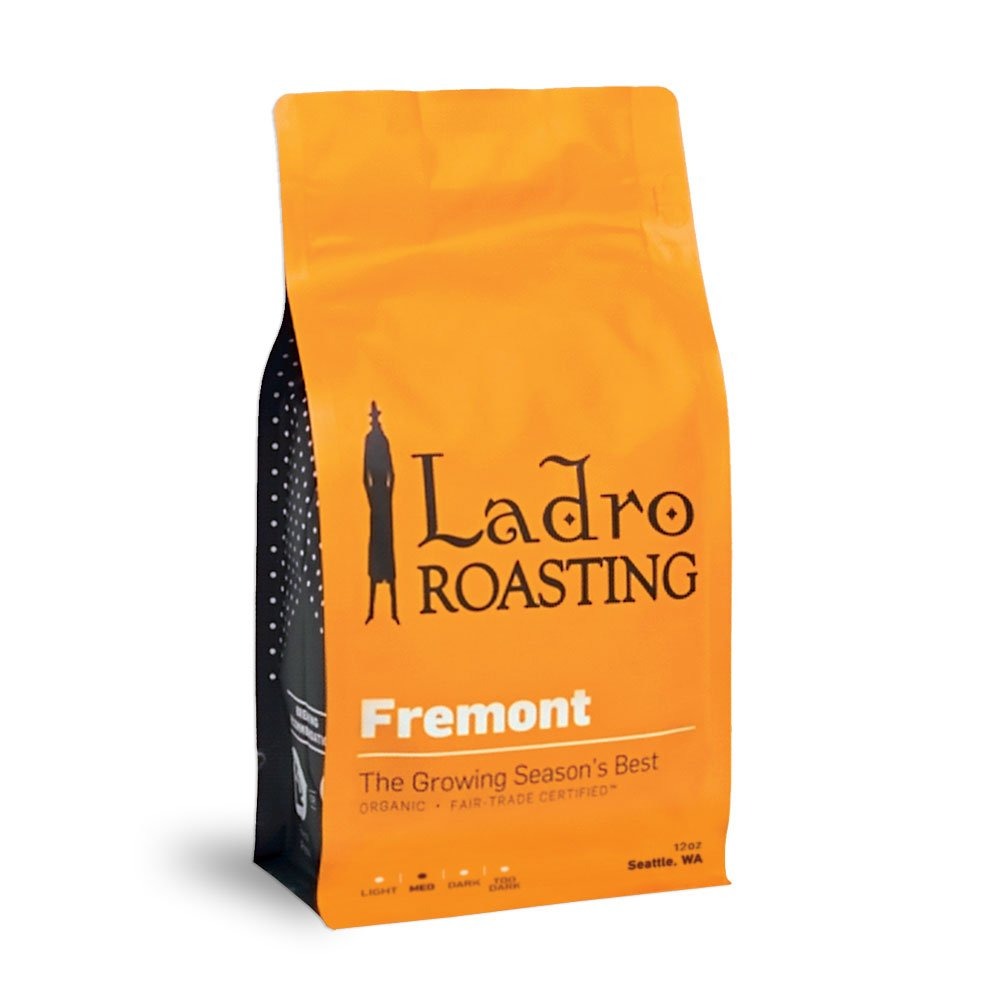
Item Name: Fremont Blend
Bullet Point 1: Medium roast
Bullet Point 2: Taste notes: Baked Pear, Molasses, and Almond
Bullet Point 3: A medium roast of seasonal, fair trade and organic certified coffees
Value: 12.0
Unit: ounce

Price: 21.99